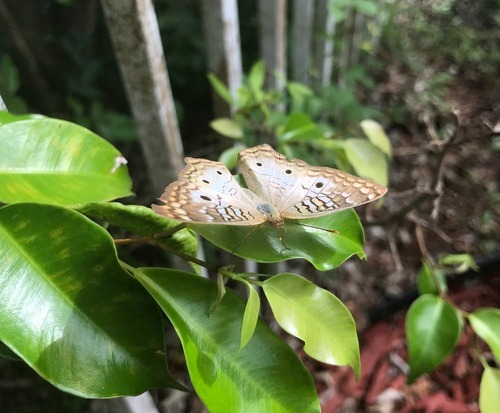
Scientific name: Anartia jatrophae
Common name: White peacock
Family: Nymphalidae
Order: Lepidoptera
Pollinator type: Primary pollinator
Habitat: Gardens, parks, and open areas
Geographic range: Southern United States to Argentina
Conservation status: Least Concern